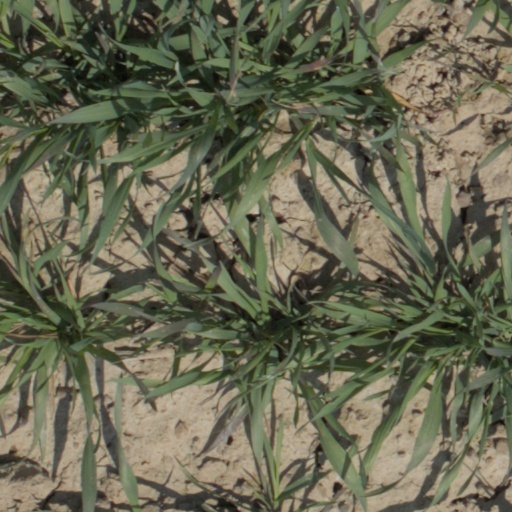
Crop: wheat